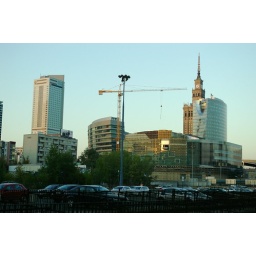
Lot's of new buildings going up around the train station and the Palace of Culture.